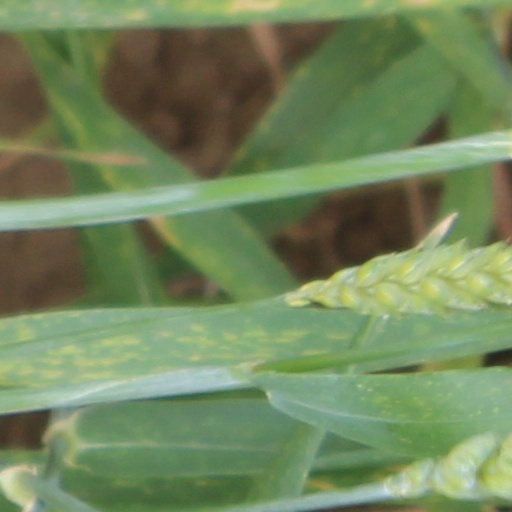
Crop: wheat